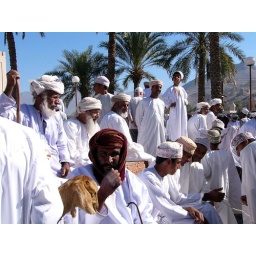
This man was standing out with his red headscarf in a crowd all dressed in white.